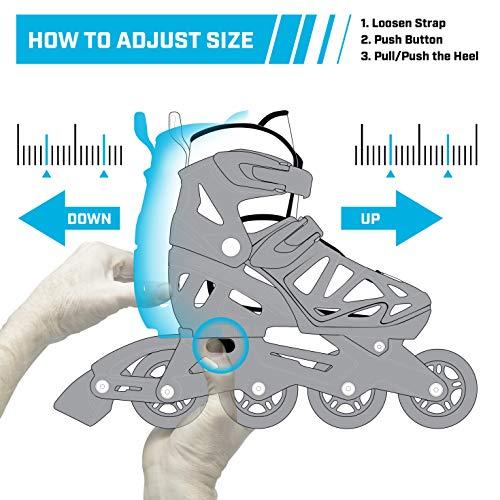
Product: Roller Derby Girls Tracer Adjustable Inline Skates
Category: Sports & Outdoors | Outdoor Recreation | Skates, Skateboards & Scooters | Inline & Roller Skating | Inline Skates | Children's Inline Skates
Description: Perfect for young skaters Comfort and support with no laces to tie.
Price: $24.99
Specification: Shipping Weight: 10 pounds (View shipping rates and policies)|ASIN: B07TKYX4DN|    #8    in Children's Inline Skates